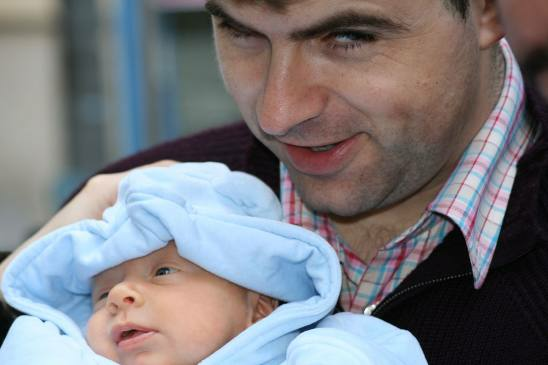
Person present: Yes